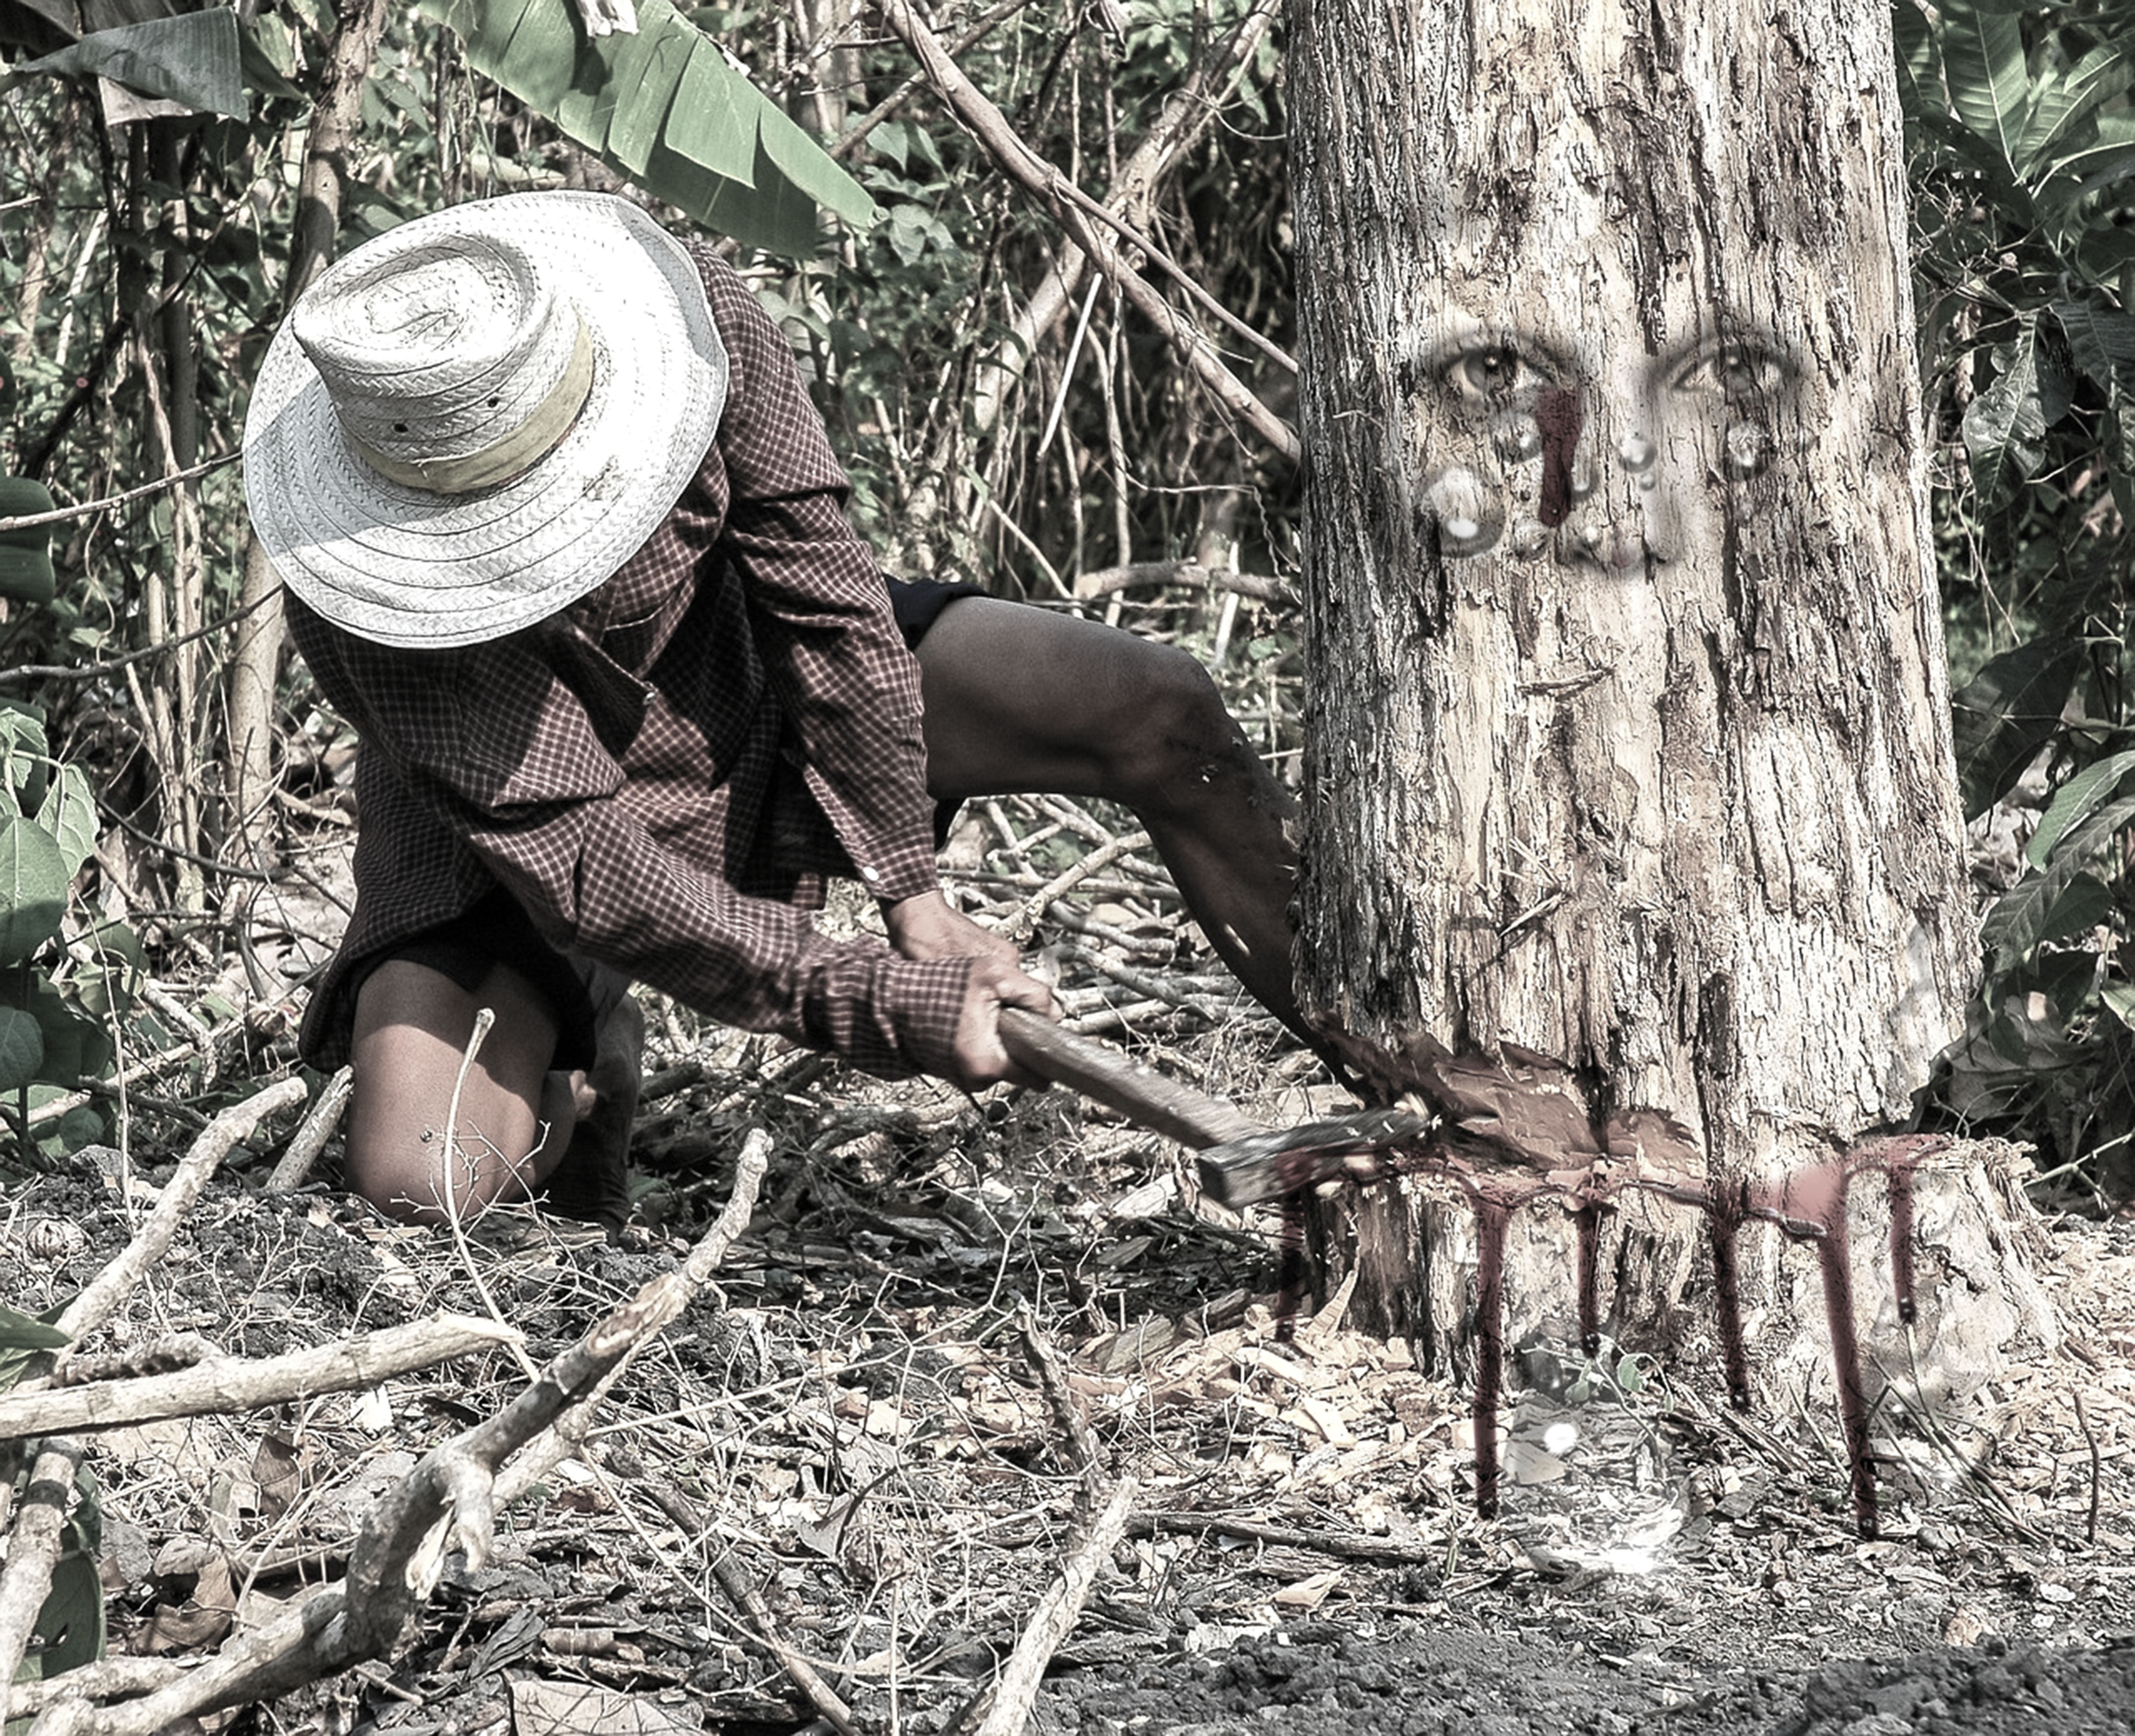
landscape, tree, nature, forest, mud, soil, lumber, ax, blood, photoshop, demolition, woody plant